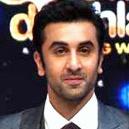
Age: 30